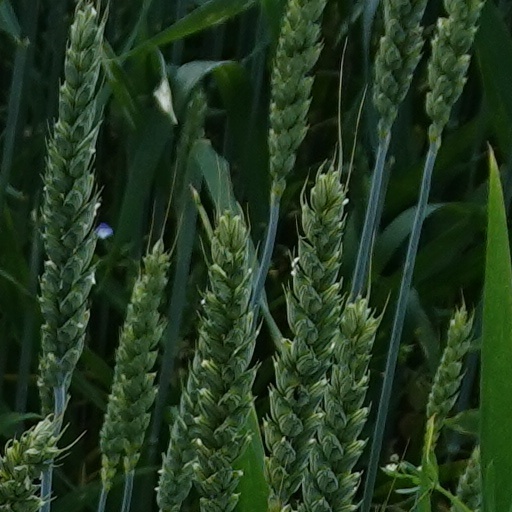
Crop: wheat